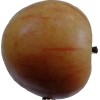
Label: apple